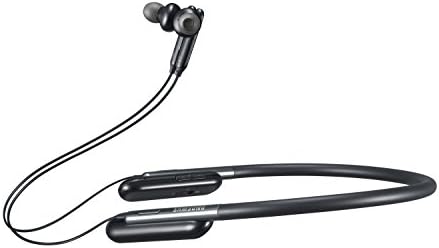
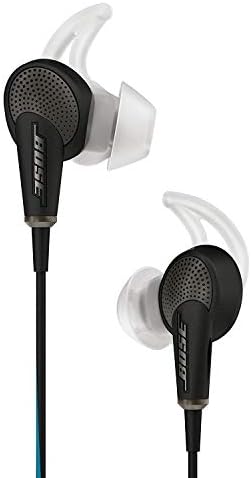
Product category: headphones
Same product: no